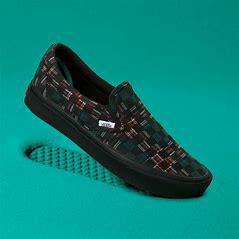
Brand: Vans
Model: Comfycush Slip On